Ducati 1098

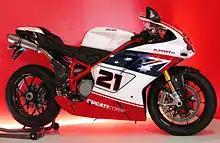
Ducati 1098 R Bayliss Limited

With the release of the 1098, Ducati created a stir not only with road riders, but also in the racing world, specifically the Superbike World Championship. In an attempt to level the playing field, WSBK regulations provide for concessions to motorcycles depending on the number of cylinders in their engine design. The fewer the cylinders, the more concessions, and with its two-cylinder V-twin design Ducati was able to capitalize on many of these concessions.